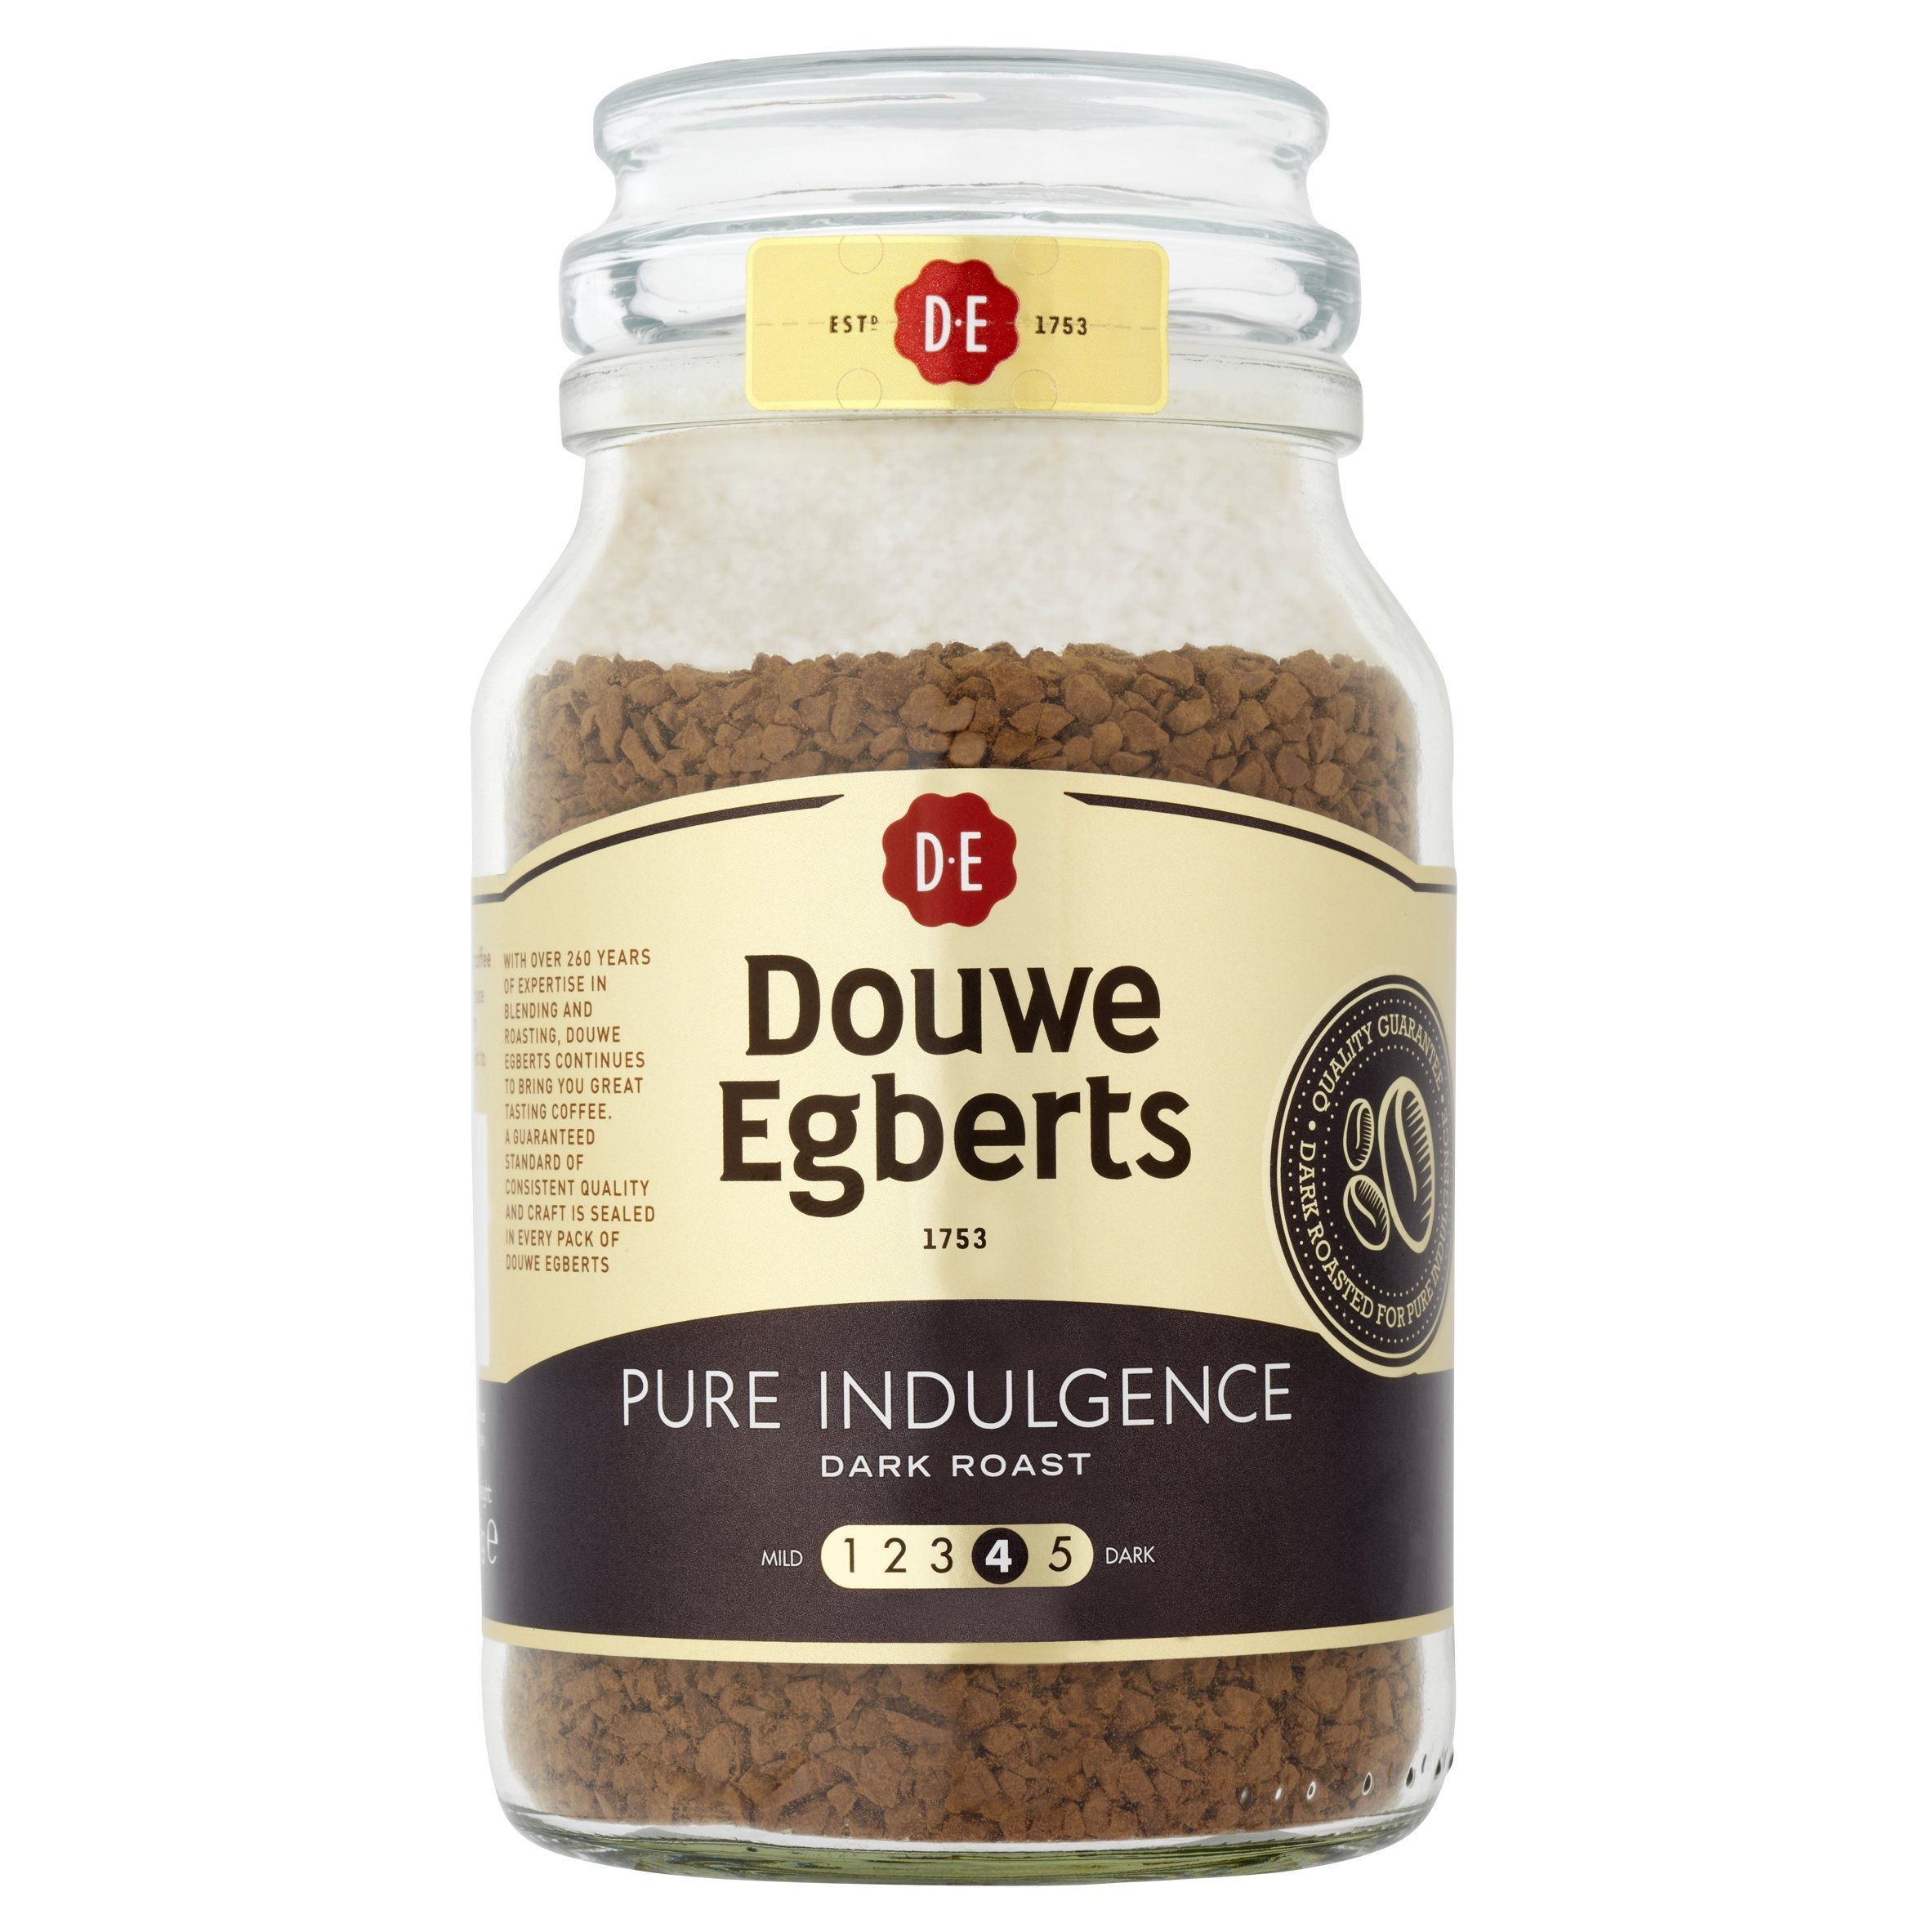
Item Name: Douwe Egberts Pure Indulgence Instant Coffee (190g)
Bullet Point: German Coffee
Value: 1.0
Unit: Count

Price: 20.5